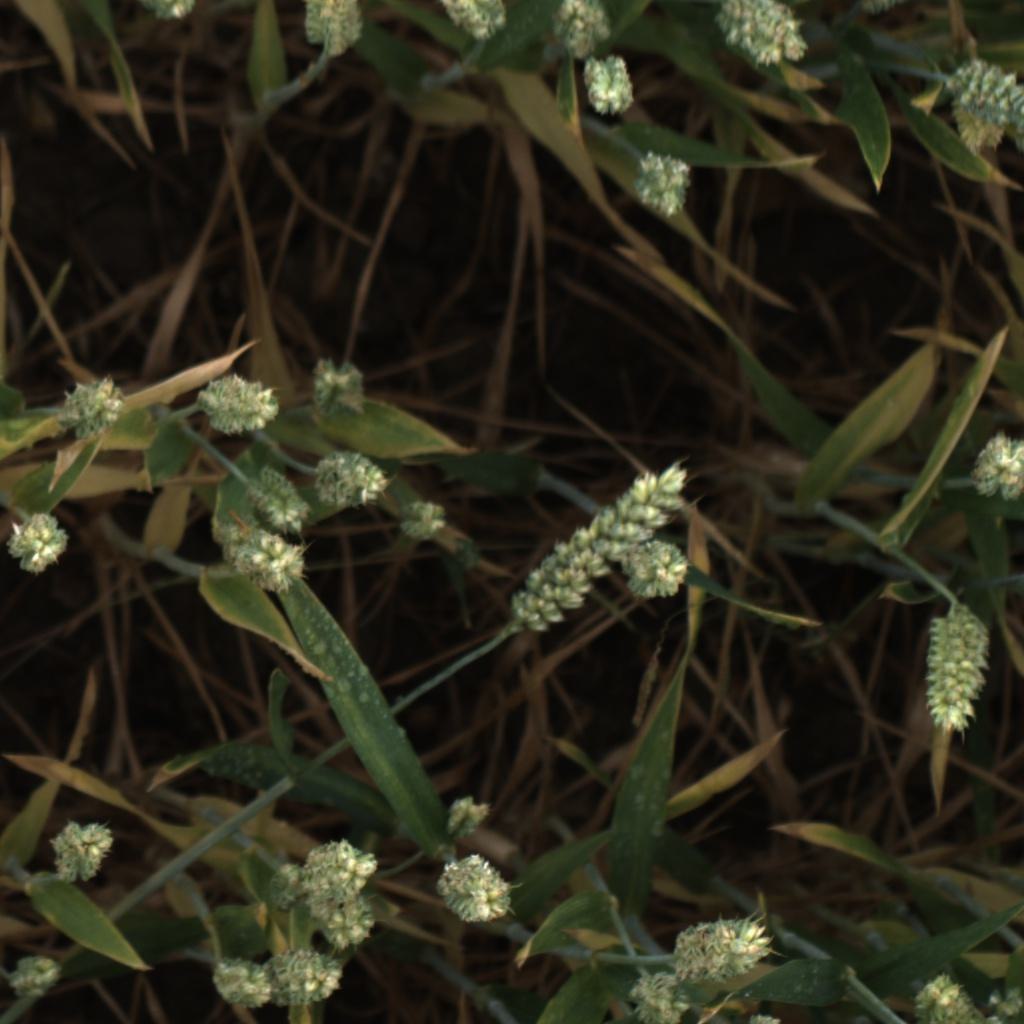
Country: UK
Location: Rothamsted
Wheat development stage: Filling - Ripening